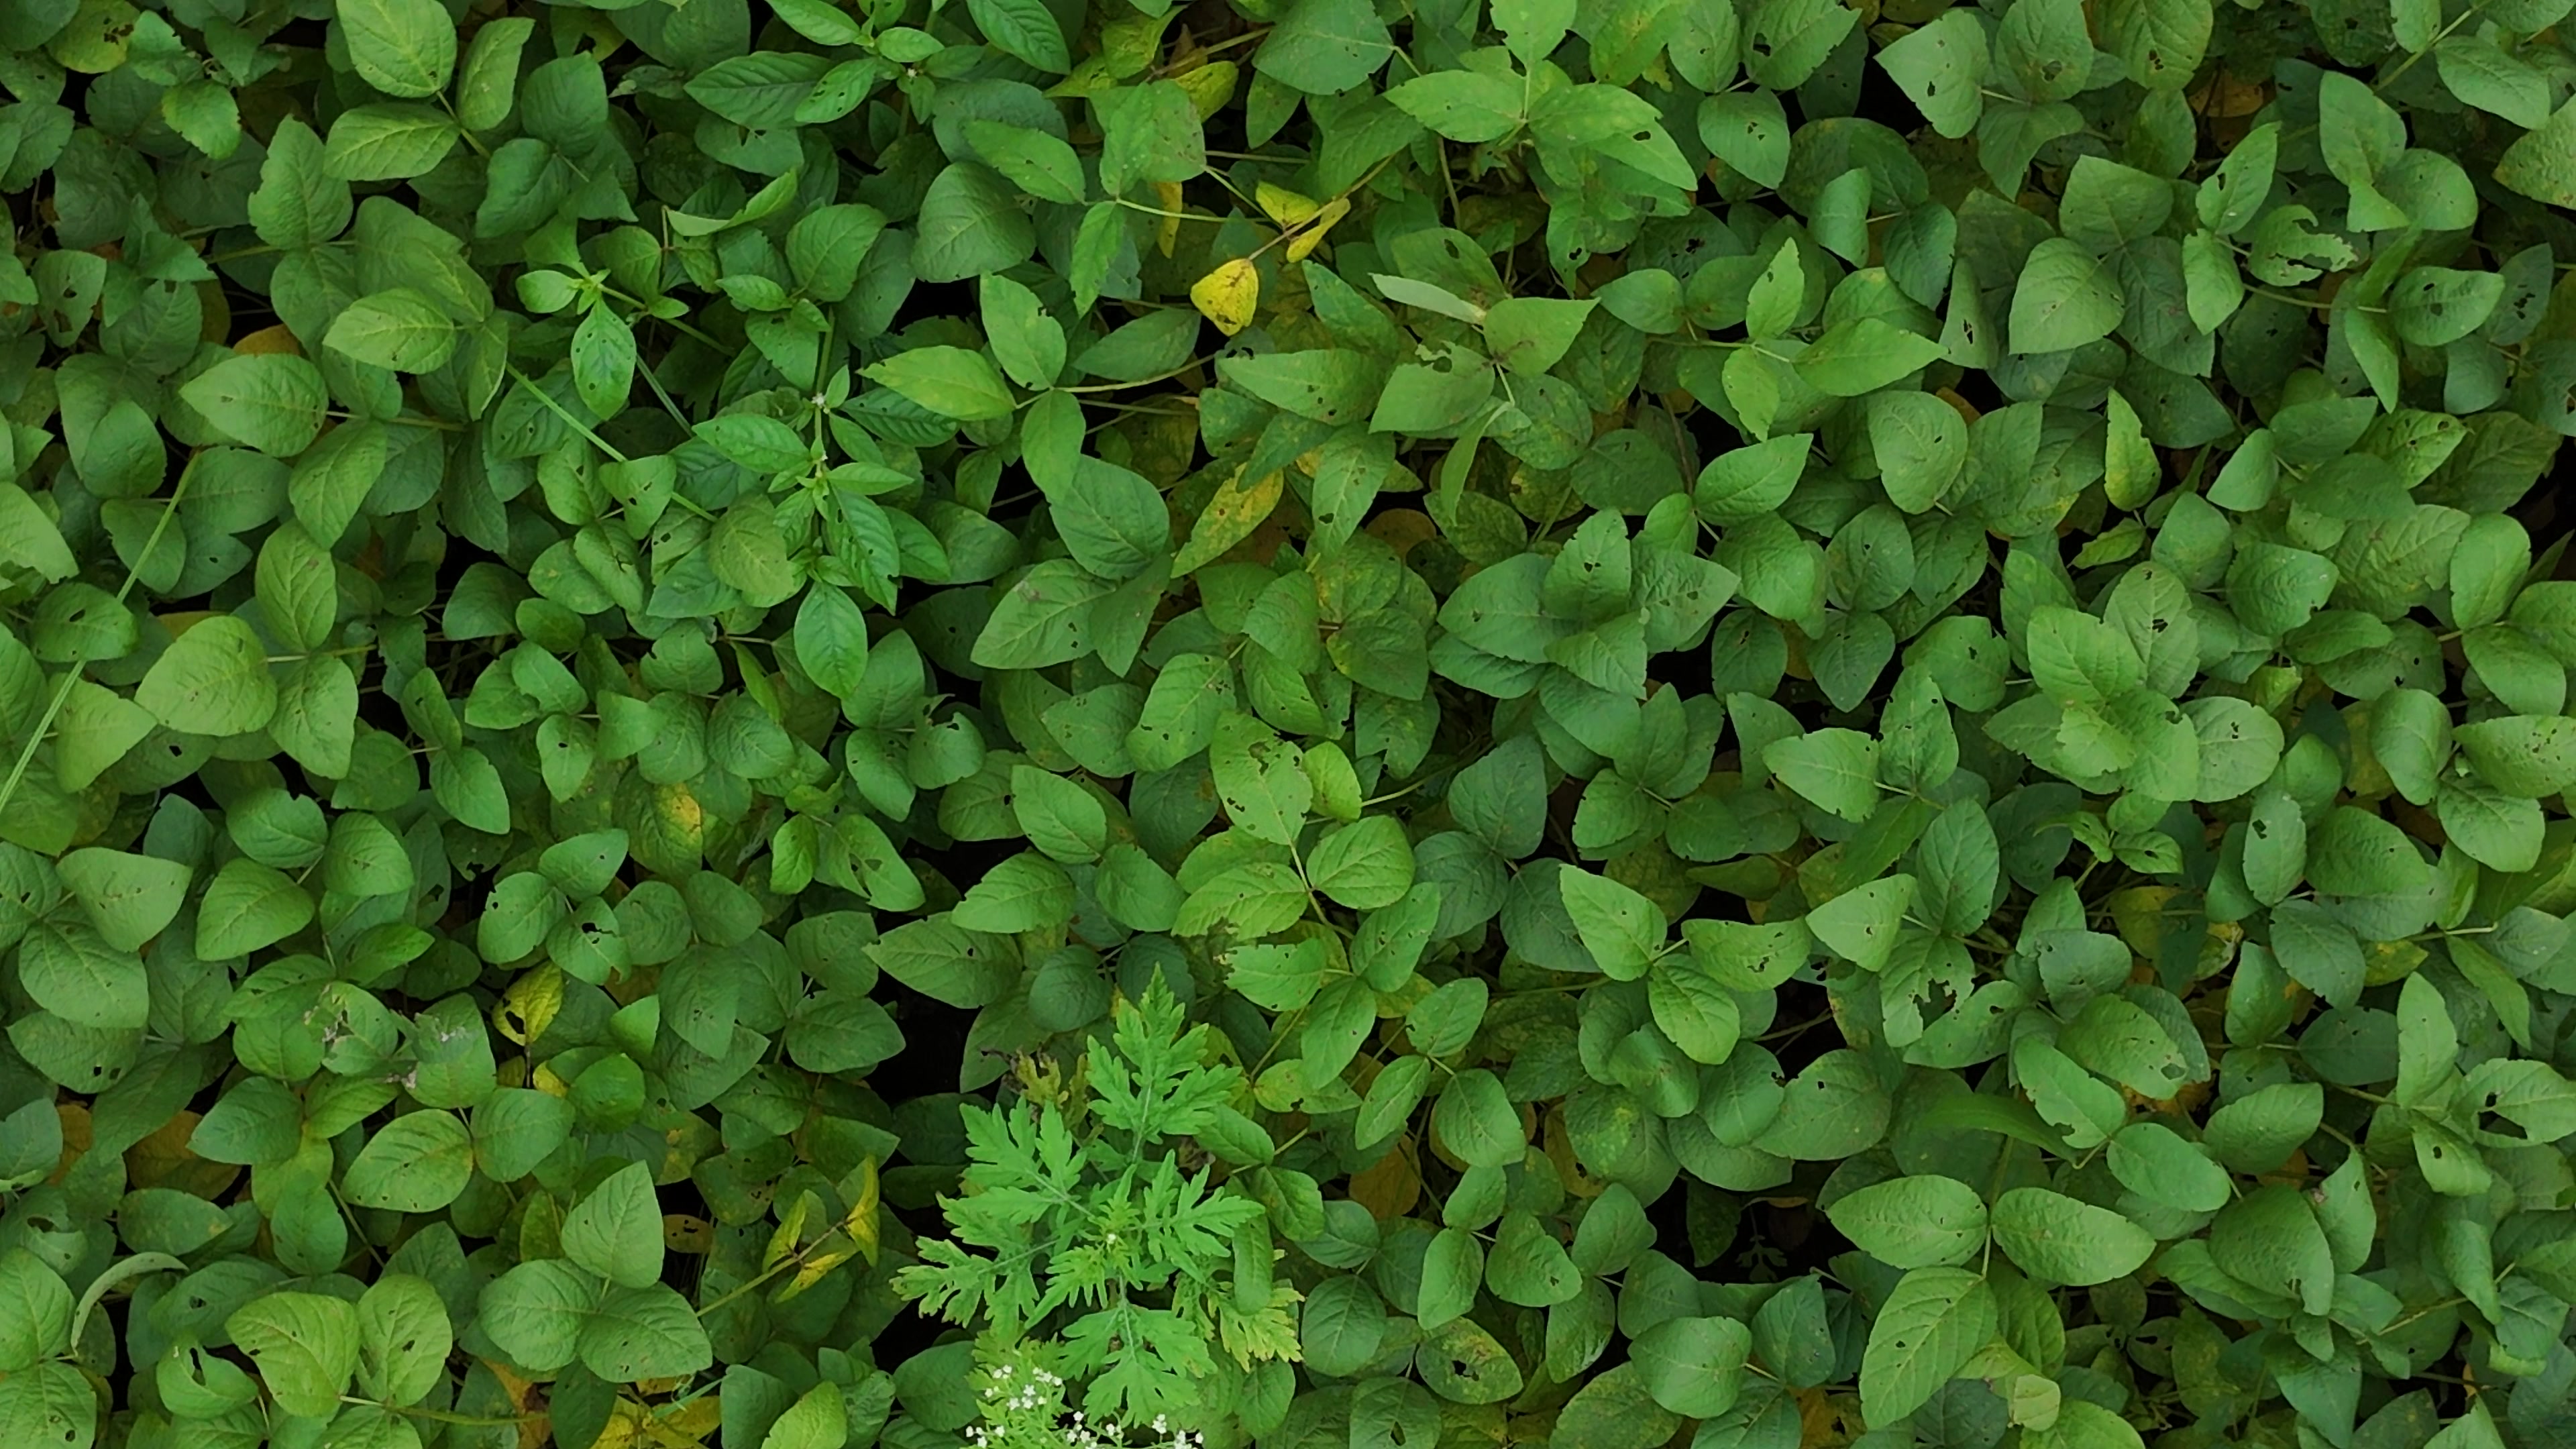
Label: Mosaic